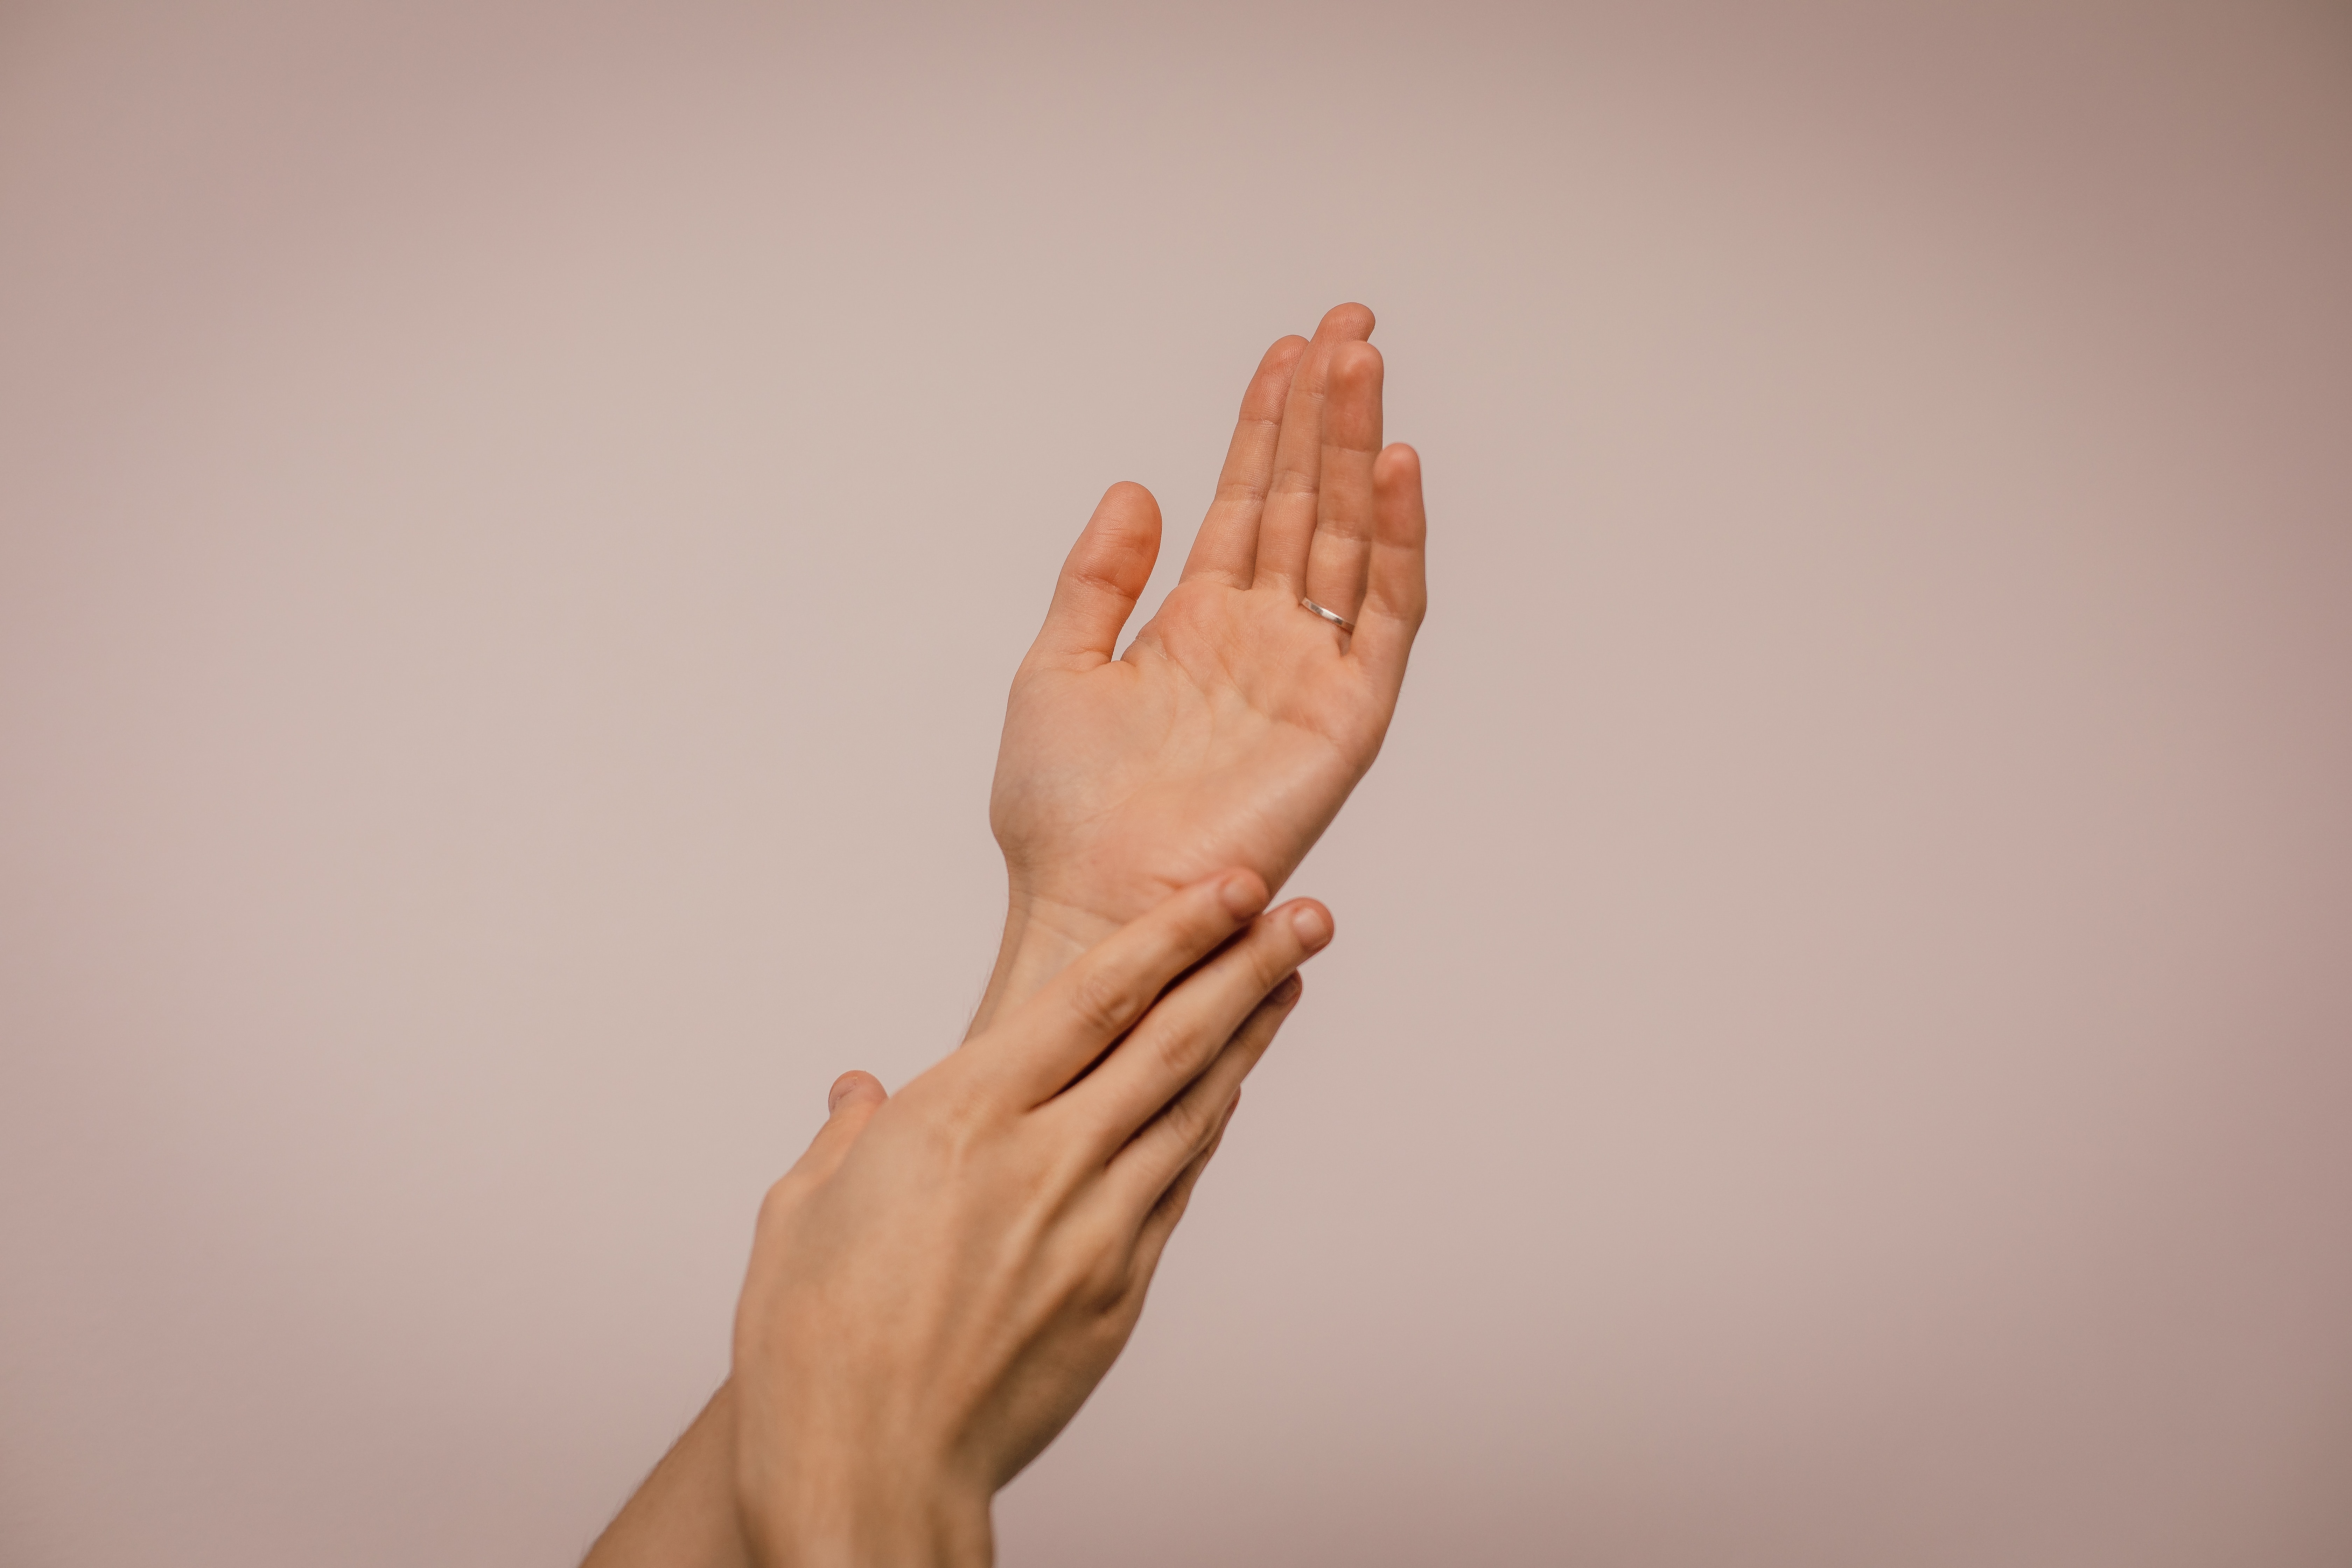
hand, finger, gesture, skin, arm, thumb, sign language, nail, high five, wrist